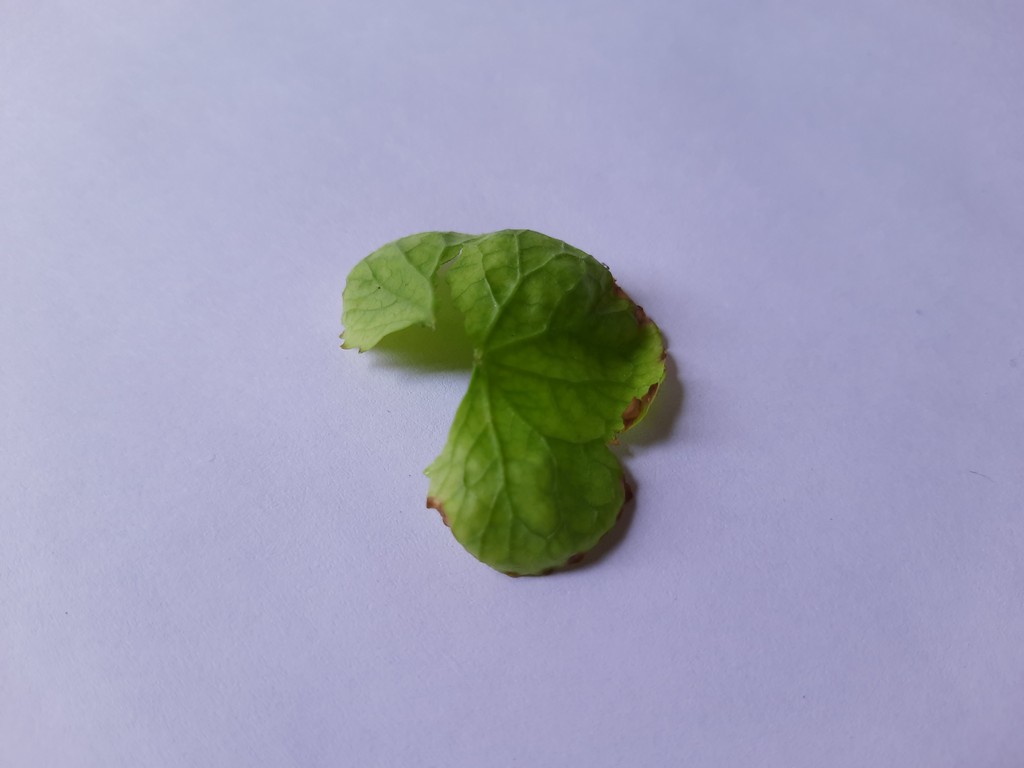
Label: Unhealthy